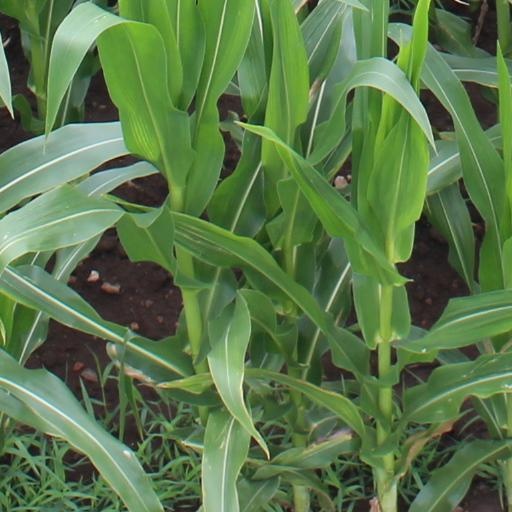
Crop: maize; corn